Champ Bailey

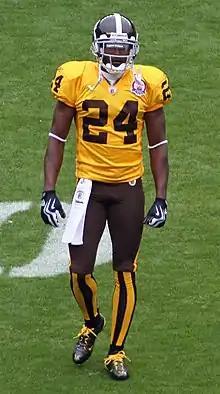
Bailey wearing a Denver Broncos throwback uniform in 2009

On September 15, 2009, Bailey was chosen for the Broncos 50th Anniversary team by the Denver community. On October 4, 2009, Bailey recorded eight solo tackles, set a season-high with four pass deflections, and intercepted a pass Tony Romo threw to wide receiver Miles Austin during a 17–10 victory against the Dallas Cowboys. In Week 9, he set a season-high with 12 combined tackles (10 solo) during a 10–28 loss against the Pittsburgh Steelers. He started all 16 games throughout the 2009 NFL season and recorded 74 combined tackles (63 solo), 15 pass deflections, three interceptions, and one sack.